Mercy Point

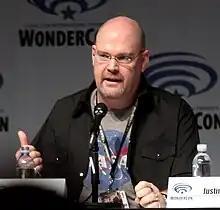
Trey Callaway speaking into a microphone.

Created by Trey Callaway, David Simkins, and Milo Frank, "Mercy Point" was originally developed as a concept for a feature film. Callaway drew his primary inspiration for the original screenplay from a concept by Frank, entitled "Nightingale One". And while pitching the idea to film executives, Callaway said in his closing comments that he could also envision it as the framework for a successful television series.